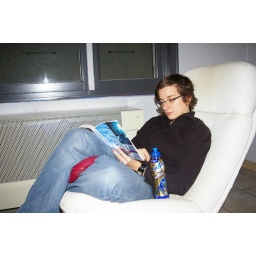
With a hot water bottle tucked under one knee. Cold weather makes my joints go all old lady .